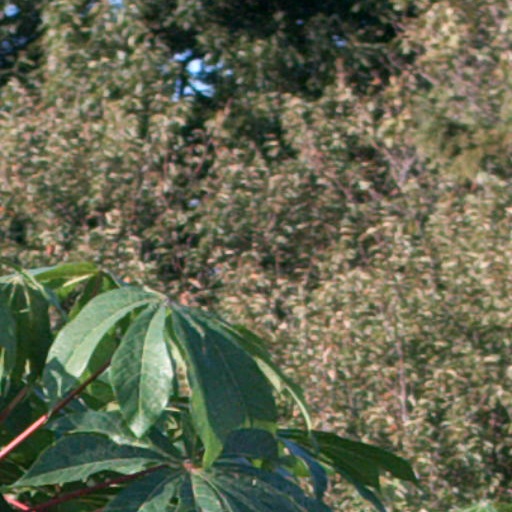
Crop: cassava